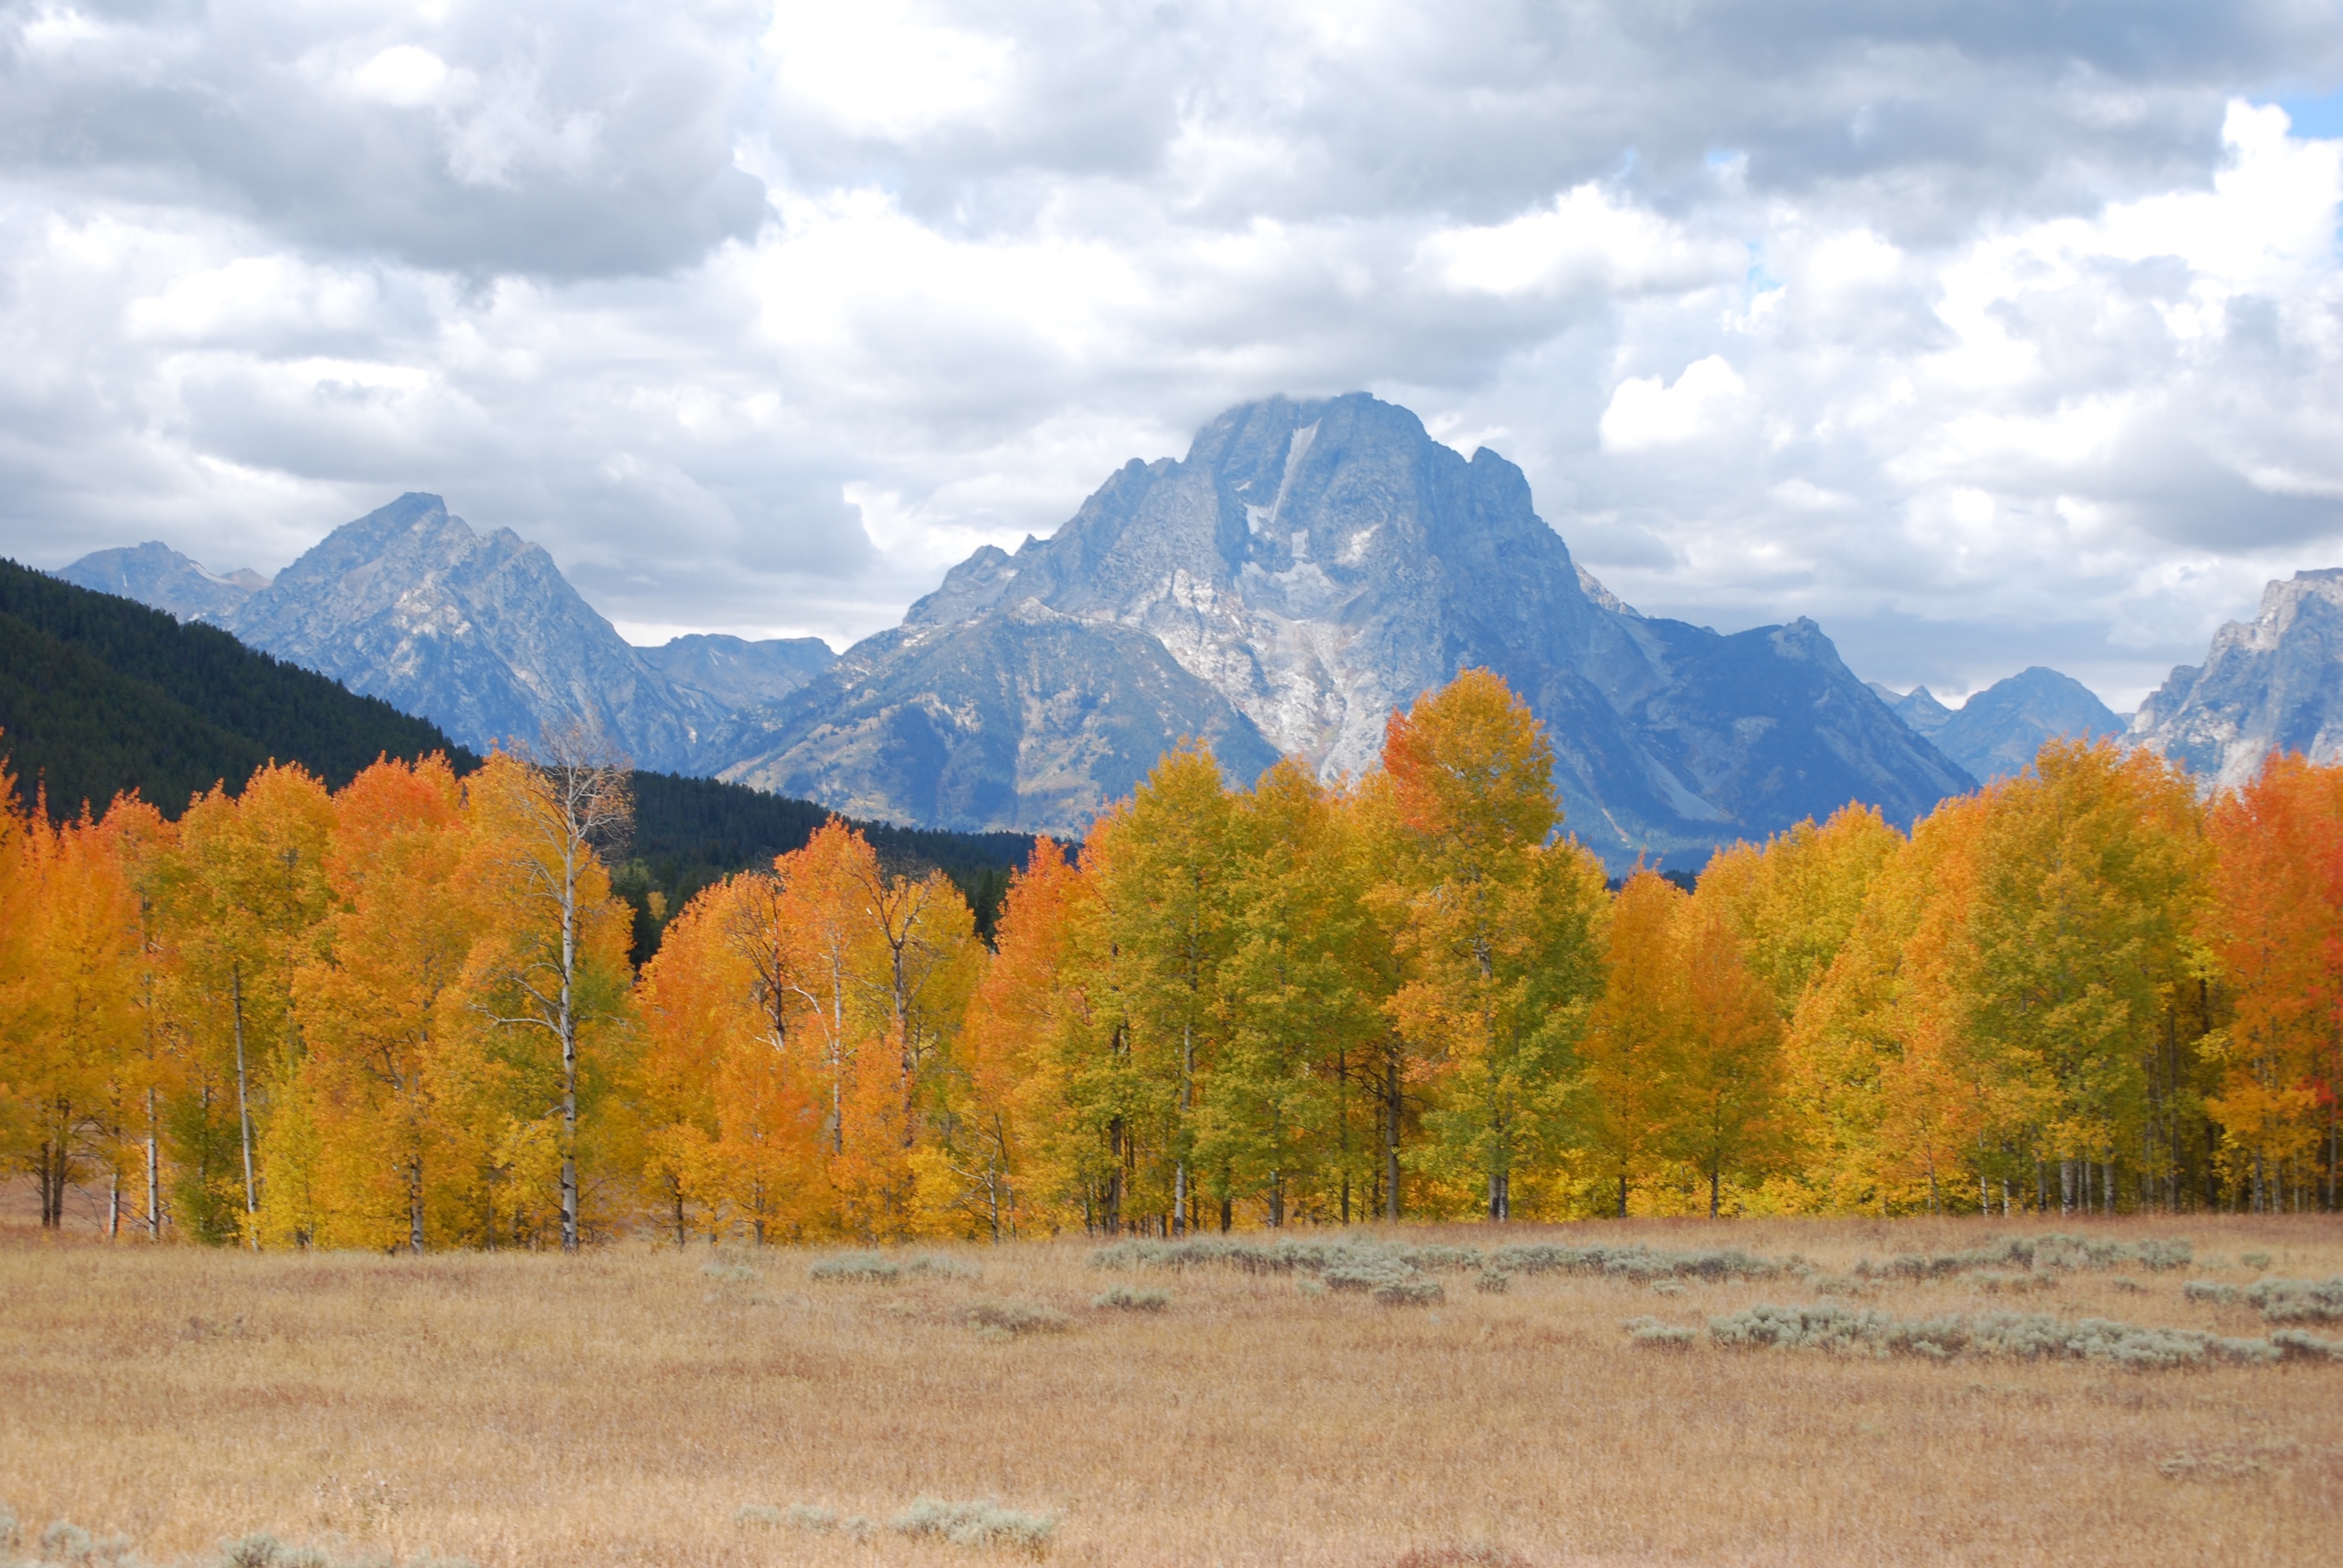
landscape, tree, nature, wilderness, mountain, meadow, prairie, fall, valley, mountain range, autumn, park, storm, rocky, national park, season, ridge, yellowstone, leaves, outdoors, national, clouds, mountains, grassland, plateau, aspen, ecosystem, landform, natural environment, geographical feature, mountainous landforms